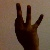
The image shows a hand gesture representing the number 9 in Indian Sign Language.